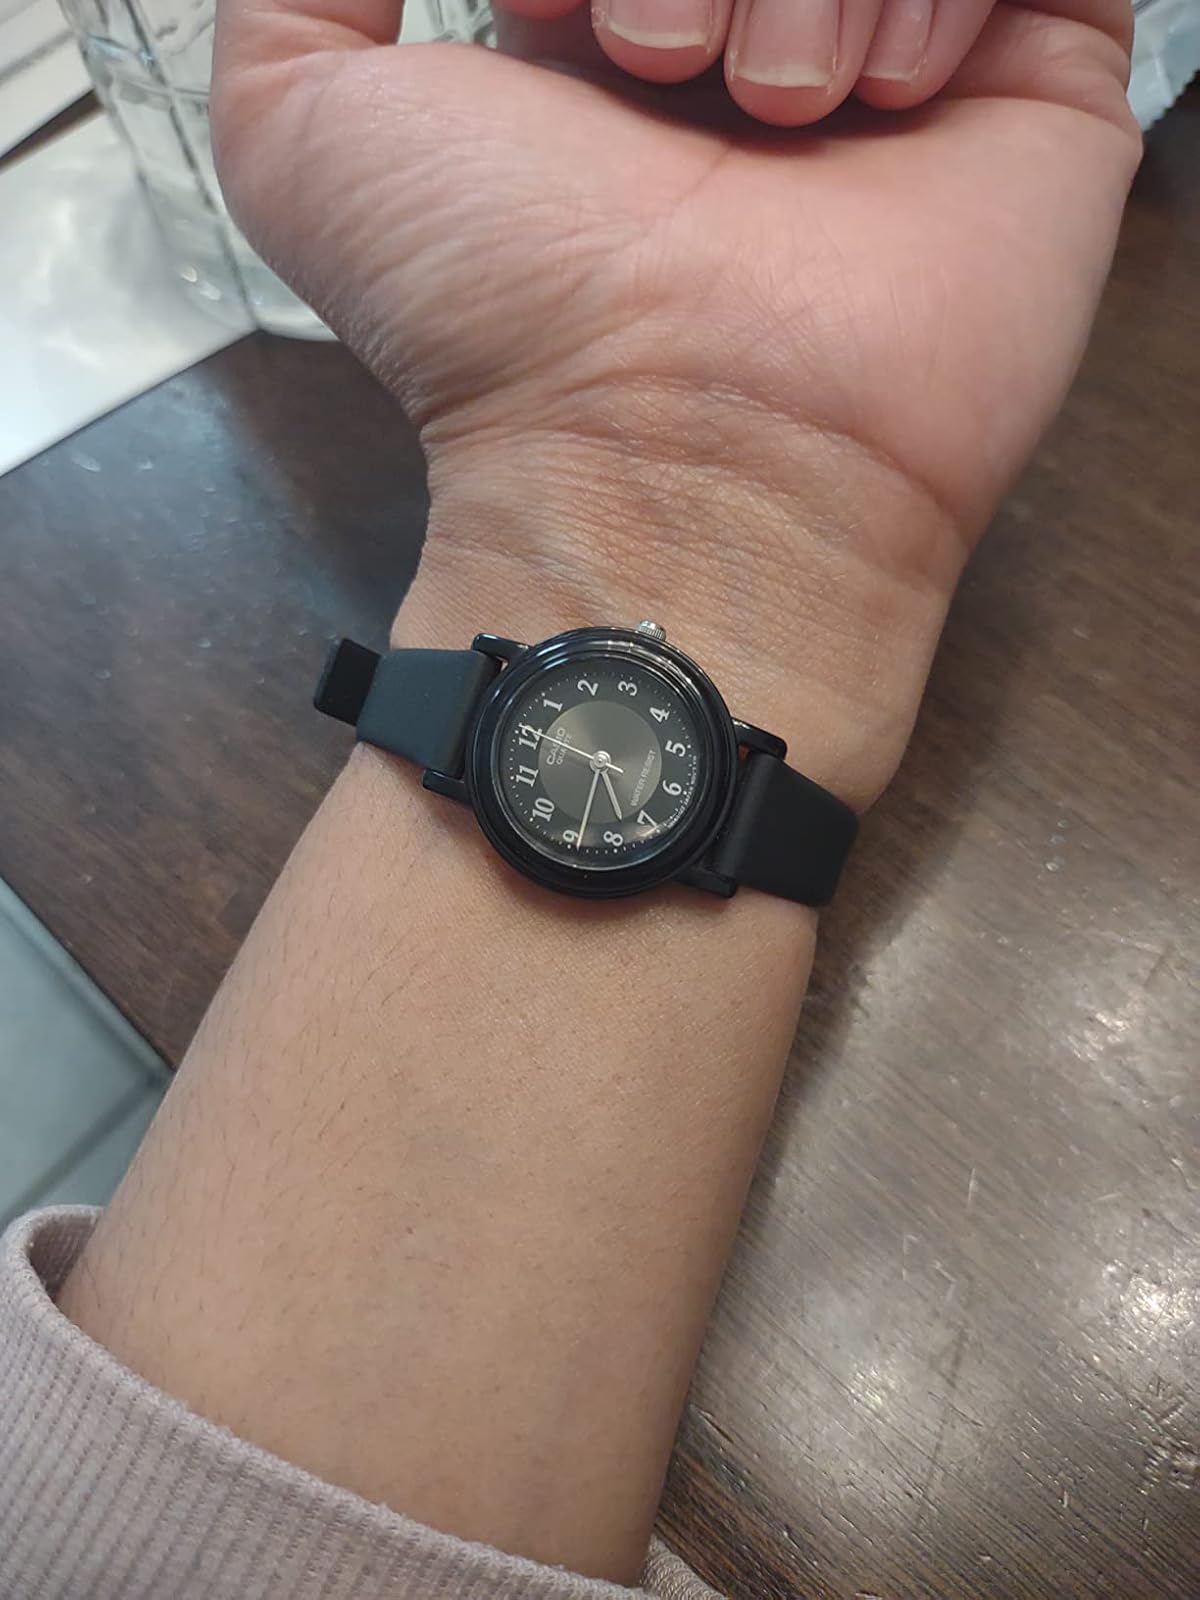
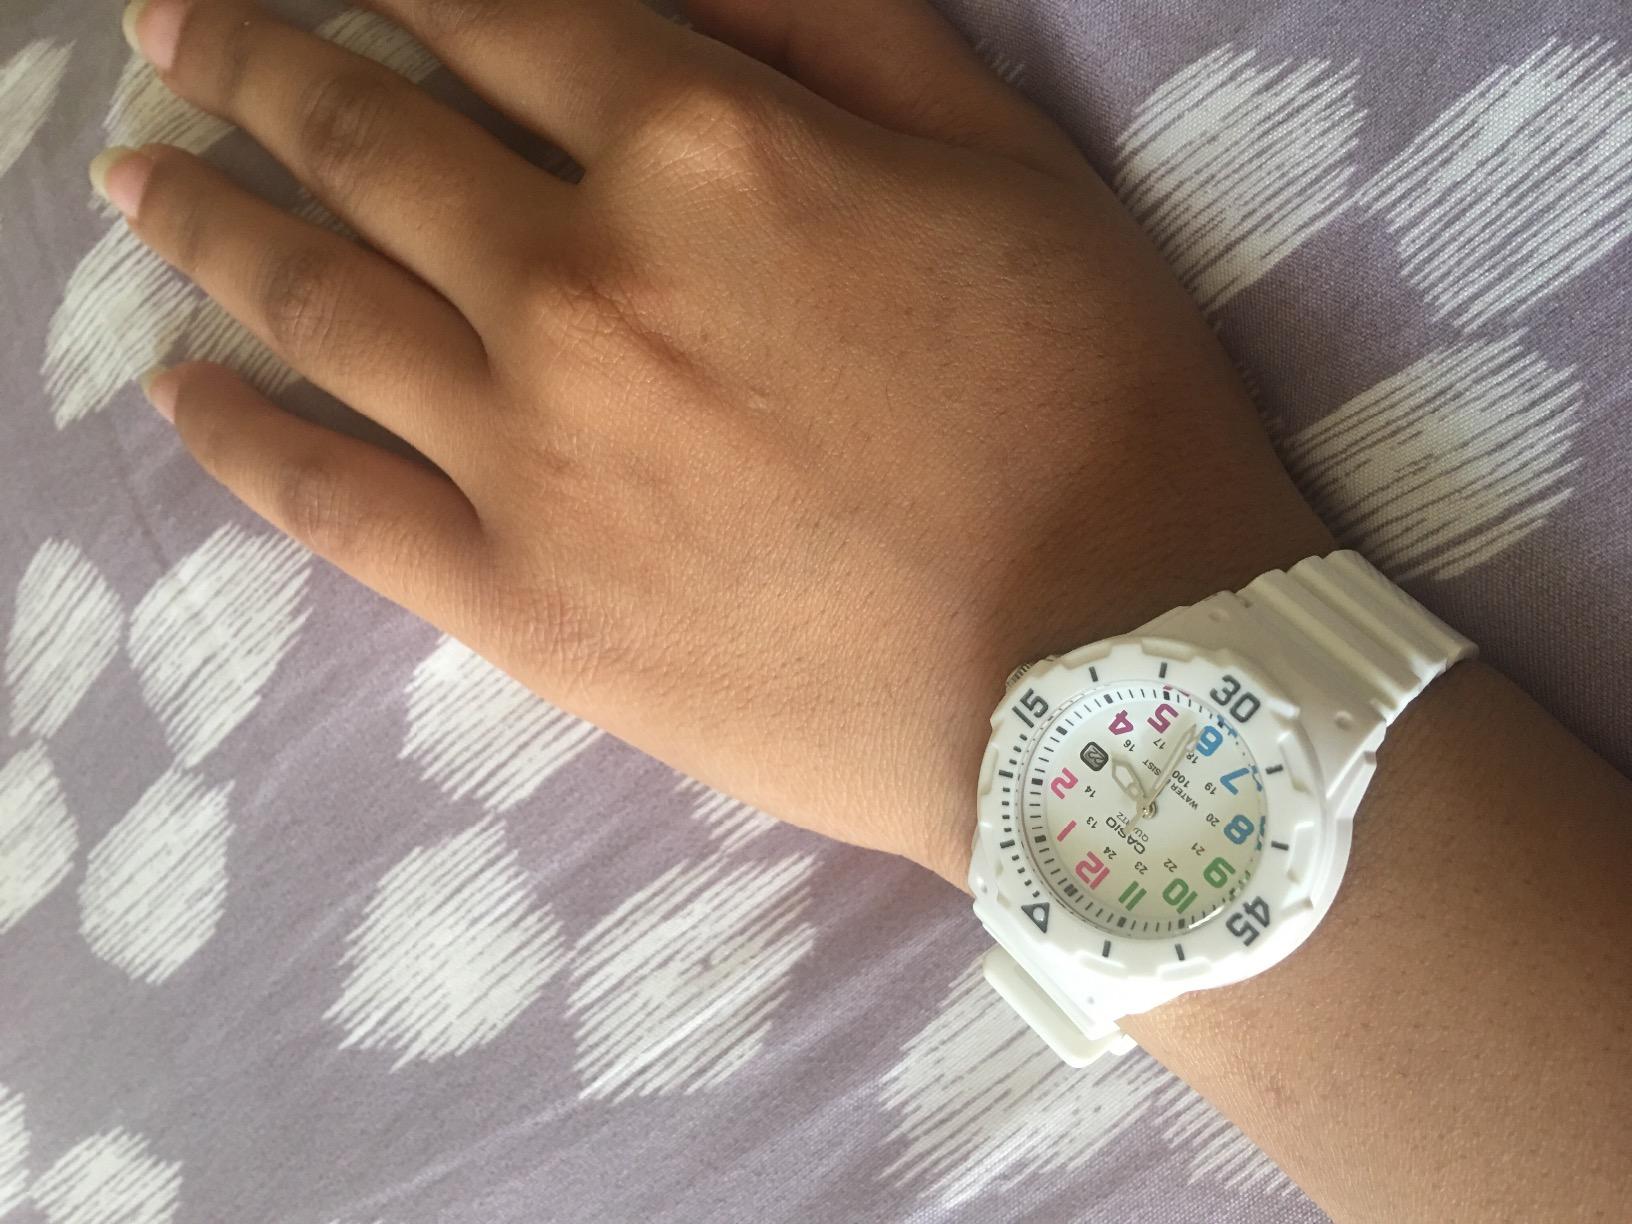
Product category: accessories_watch
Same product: no